Rare groove

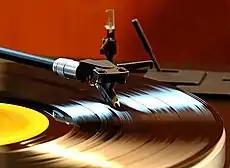
Collecting rare vinyl records is an important aspect of the rare groove scene.

In the UK, the term 'rare groove' was originally coined by the British DJ Norman Jay, after his "The Original Rare Groove Show" on pirate radio station Kiss 94 FM (the progenitor of Kiss 100 London). While Norman Jay was actually a witness to, and participant in, the 1970s underground sub-culture of American obscure import music, the person who actually gave rise to the genre (some even credit him with the revival of James Brown's career), although there was no name for it at the time, was underground DJ Barrie Sharpe and Lascelles Gordon (previously with the Brand New Heavies). Both played that brand of obscure American import records, 7" and albums ("looking back retrospectively"), that they had in their collection. These were bought from such specialist import record shops such as Moondogs in East Ham, and Contempo record shop at 42 Hanway Street in the West end of London, owned by John Abbey, founder of "Blues & Soul" magazine. The magazine also had their own record label (also called Contempo), releasing music from the 1970s which, starting in 1984, played at a club previously known as Whisky-A-Go-Go, founded by Rene Gelston in Wardour Street, Soho (which would later become known as The Wag).